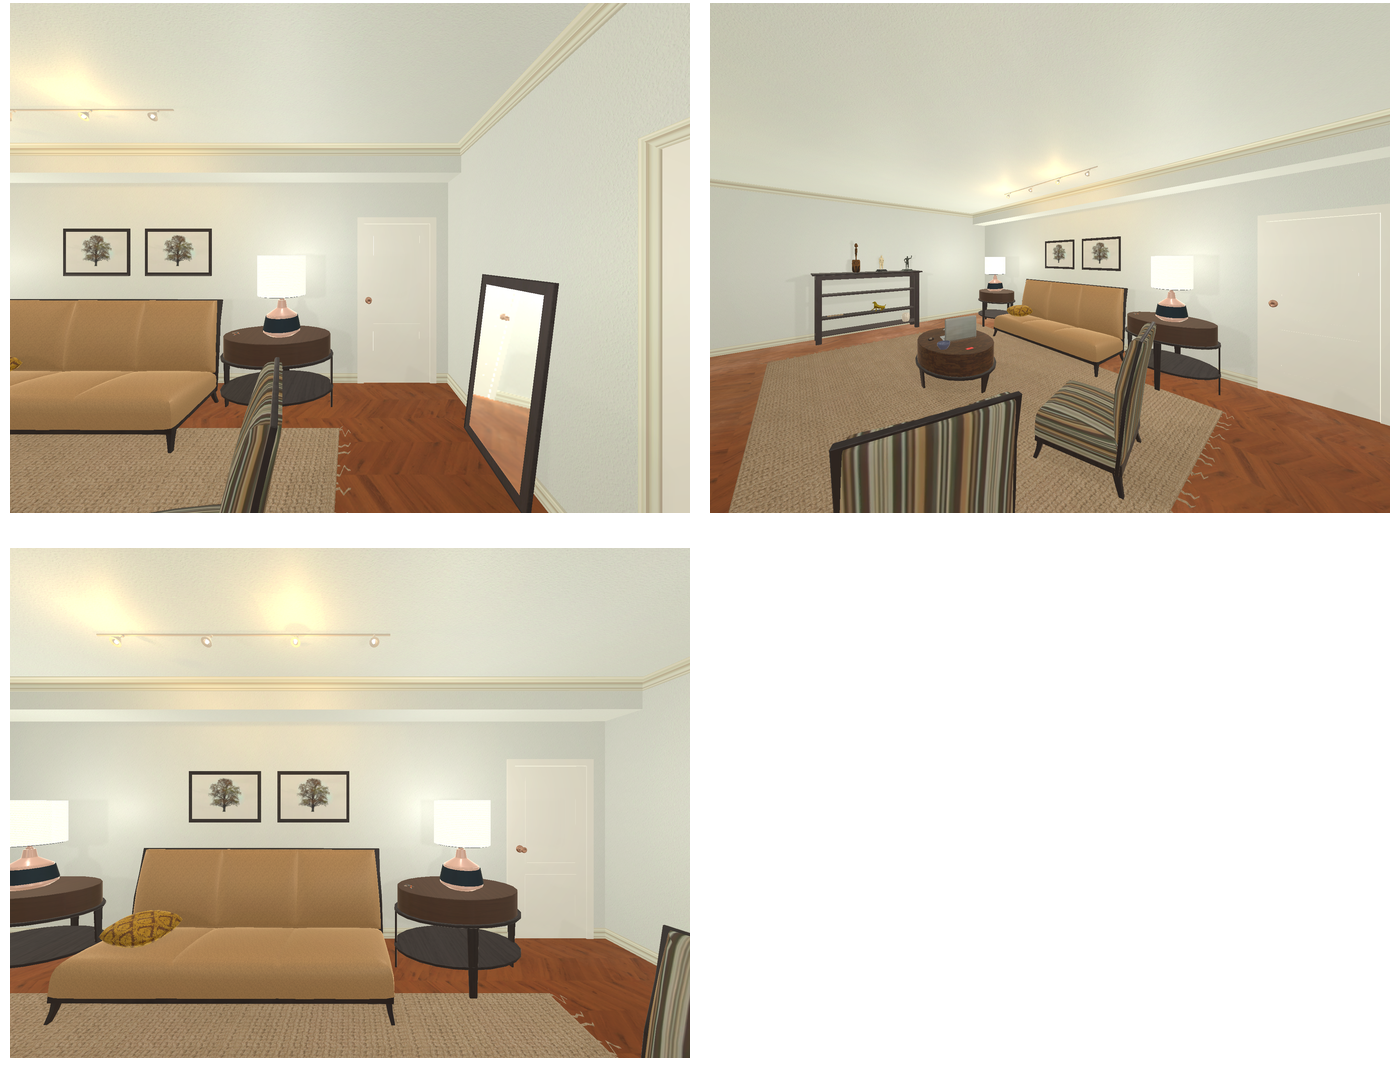Task instruction: Open the door.
Answer: {"task_instruction": "Open the door.", "nodes": ["door", "handle"], "edges": [{"functional_relationship": "openorclose", "object1": "handle", "object2": "door", "spatial_relations": ["left_of", "close", "in_front_of"], "is_touching": true}], "action_type": "pull", "function_type": "open_close_control"}